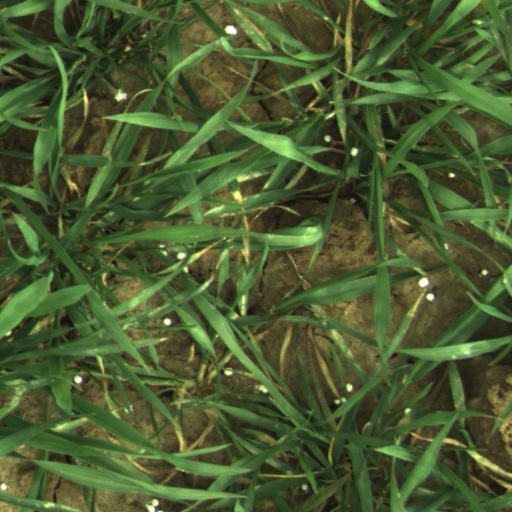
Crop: wheat